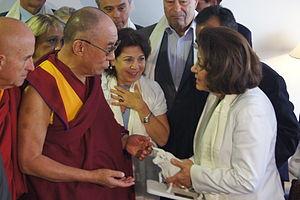
Muriel Marland-Militello, née le 30 juillet 1943 à Nice, est une femme politique française. Elle est l'épouse de Philippe Marland. Elle est diplômée en langues orientales et titulaire d'un diplôme d'études supérieures en science politique de l'université Paris II.
Matthieu Ricard, né le 15 février 1946 à Aix-les-Bains, est un essayiste et photographe français. Après l'obtention d'un doctorat en génétique, il devient moine bouddhiste tibétain. Il réside principalement au monastère de Shéchèn au Népal. Traducteur depuis le tibétain vers le français et l'anglais, il est depuis 1989 l’interprète en français du dalaï-lama.